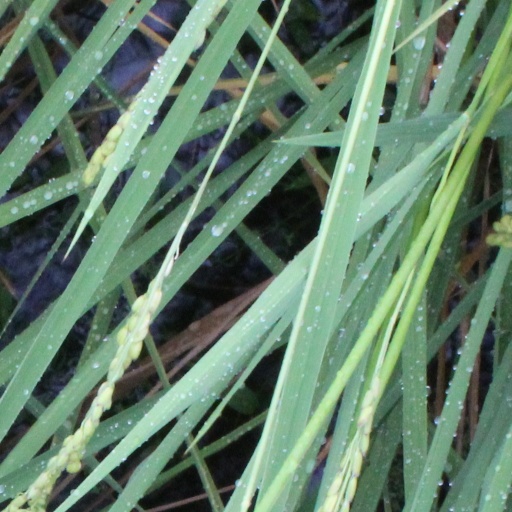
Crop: rice